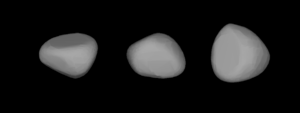
(27) Euterpe est un astéroïde de la ceinture principale découvert par John Russell Hind le 8 novembre 1853. Son nom provient de Euterpe, la Muse de la musique dans la mythologie grecque.